Tamara Srzentić

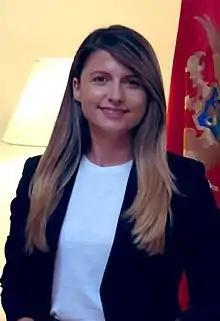
Tamara Srzentić in July 2021

Tamara Srzentić (Serbian Cyrillic: Тамара Срзентић; born 1982) is a Montenegrin expert on digital transformation and innovation. She served as the Minister of Public Administration, Digital Society and Media in Montenegrin government and the cabinet of Zdravko Krivokapić, from 2020 to 2022, prior to which she was Deputy Director of the California Innovation Office.